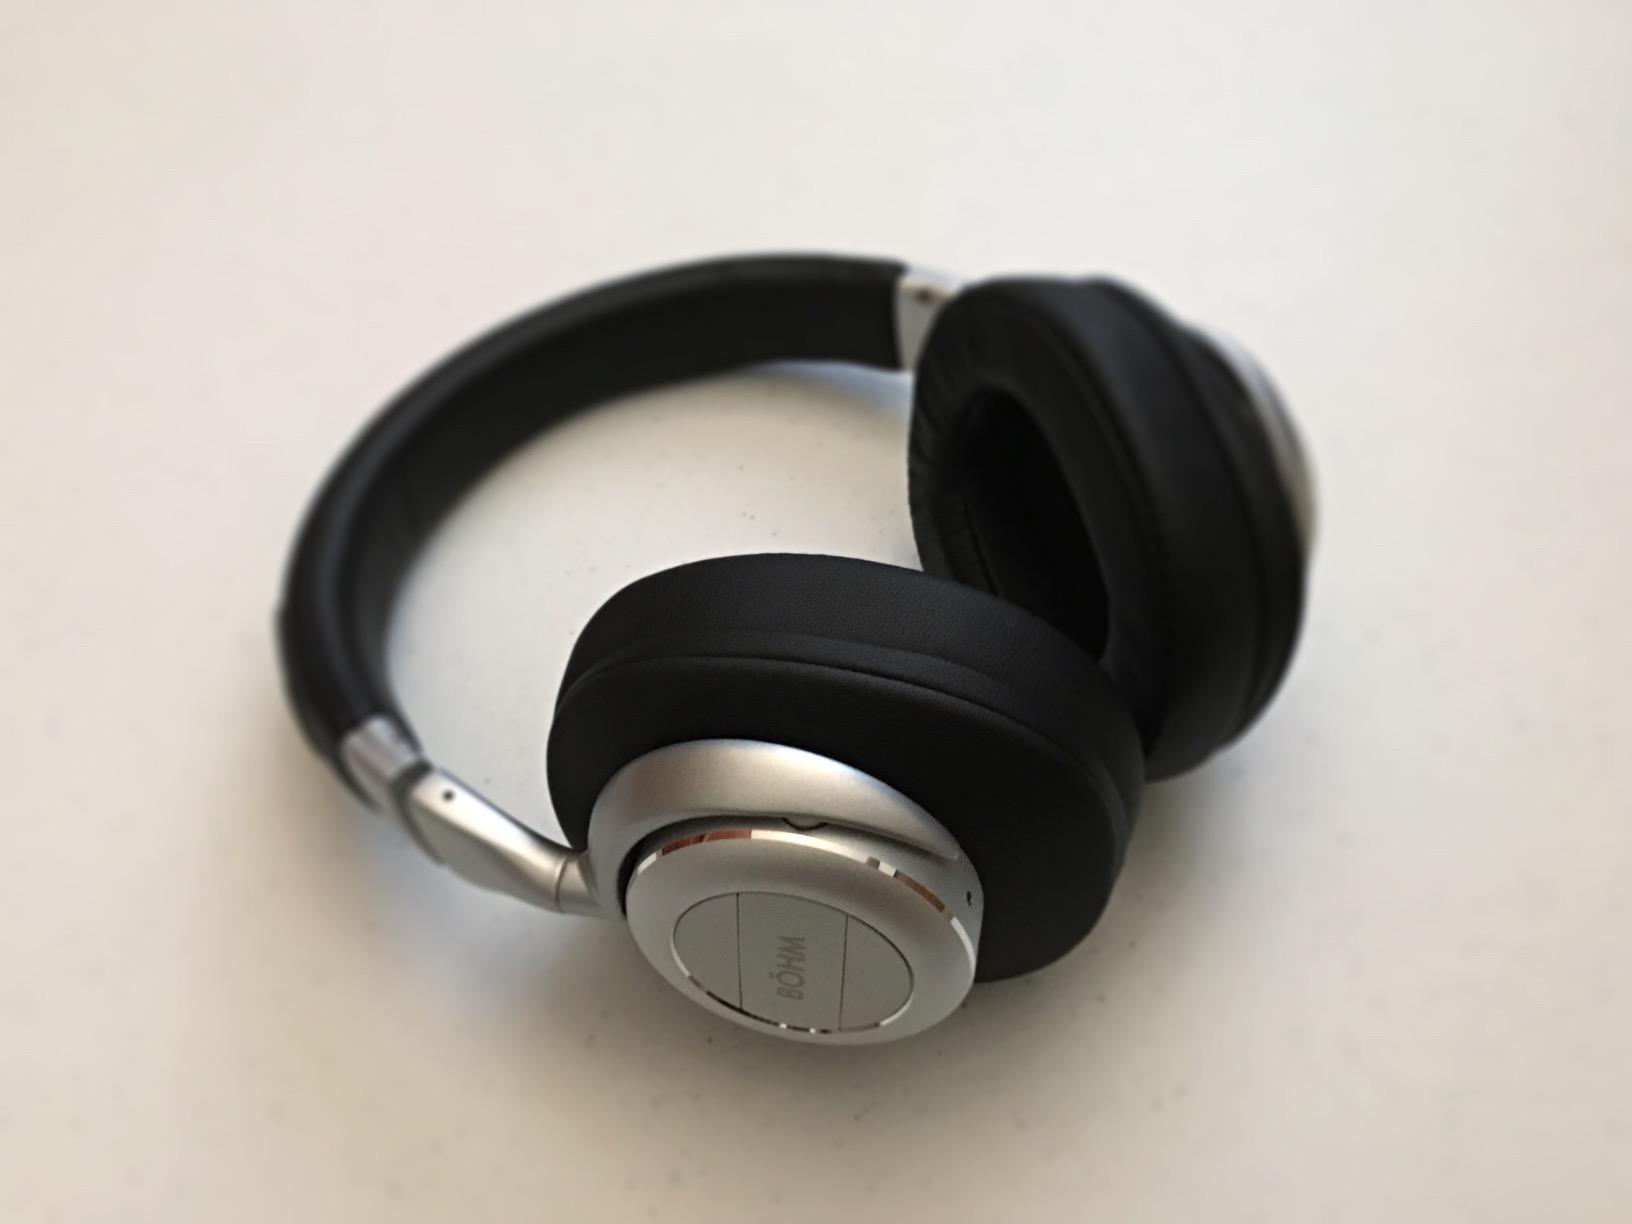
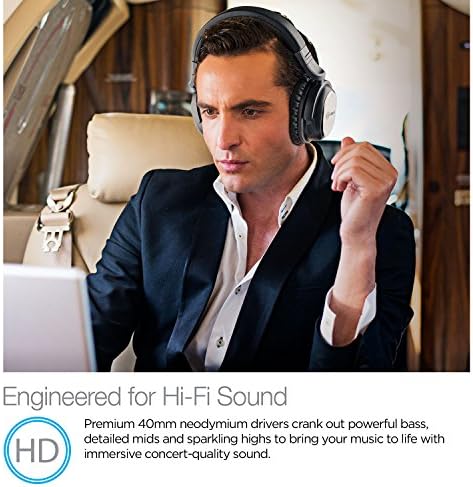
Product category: headphones
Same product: no